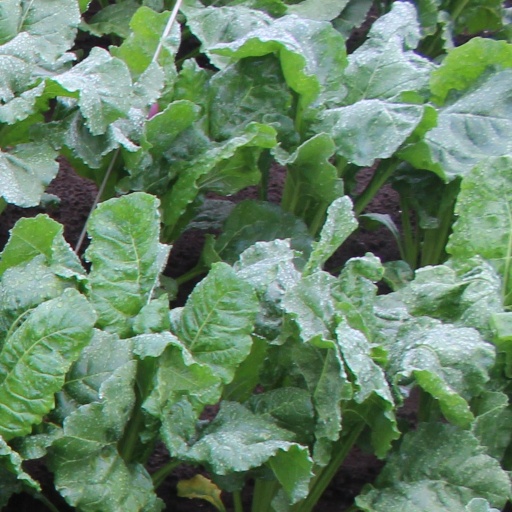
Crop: sugar beet